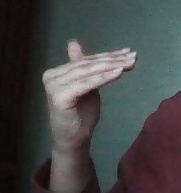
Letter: khaa